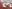
Number: 3